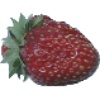
Label: strawberry_wedge